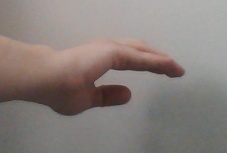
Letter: jeem